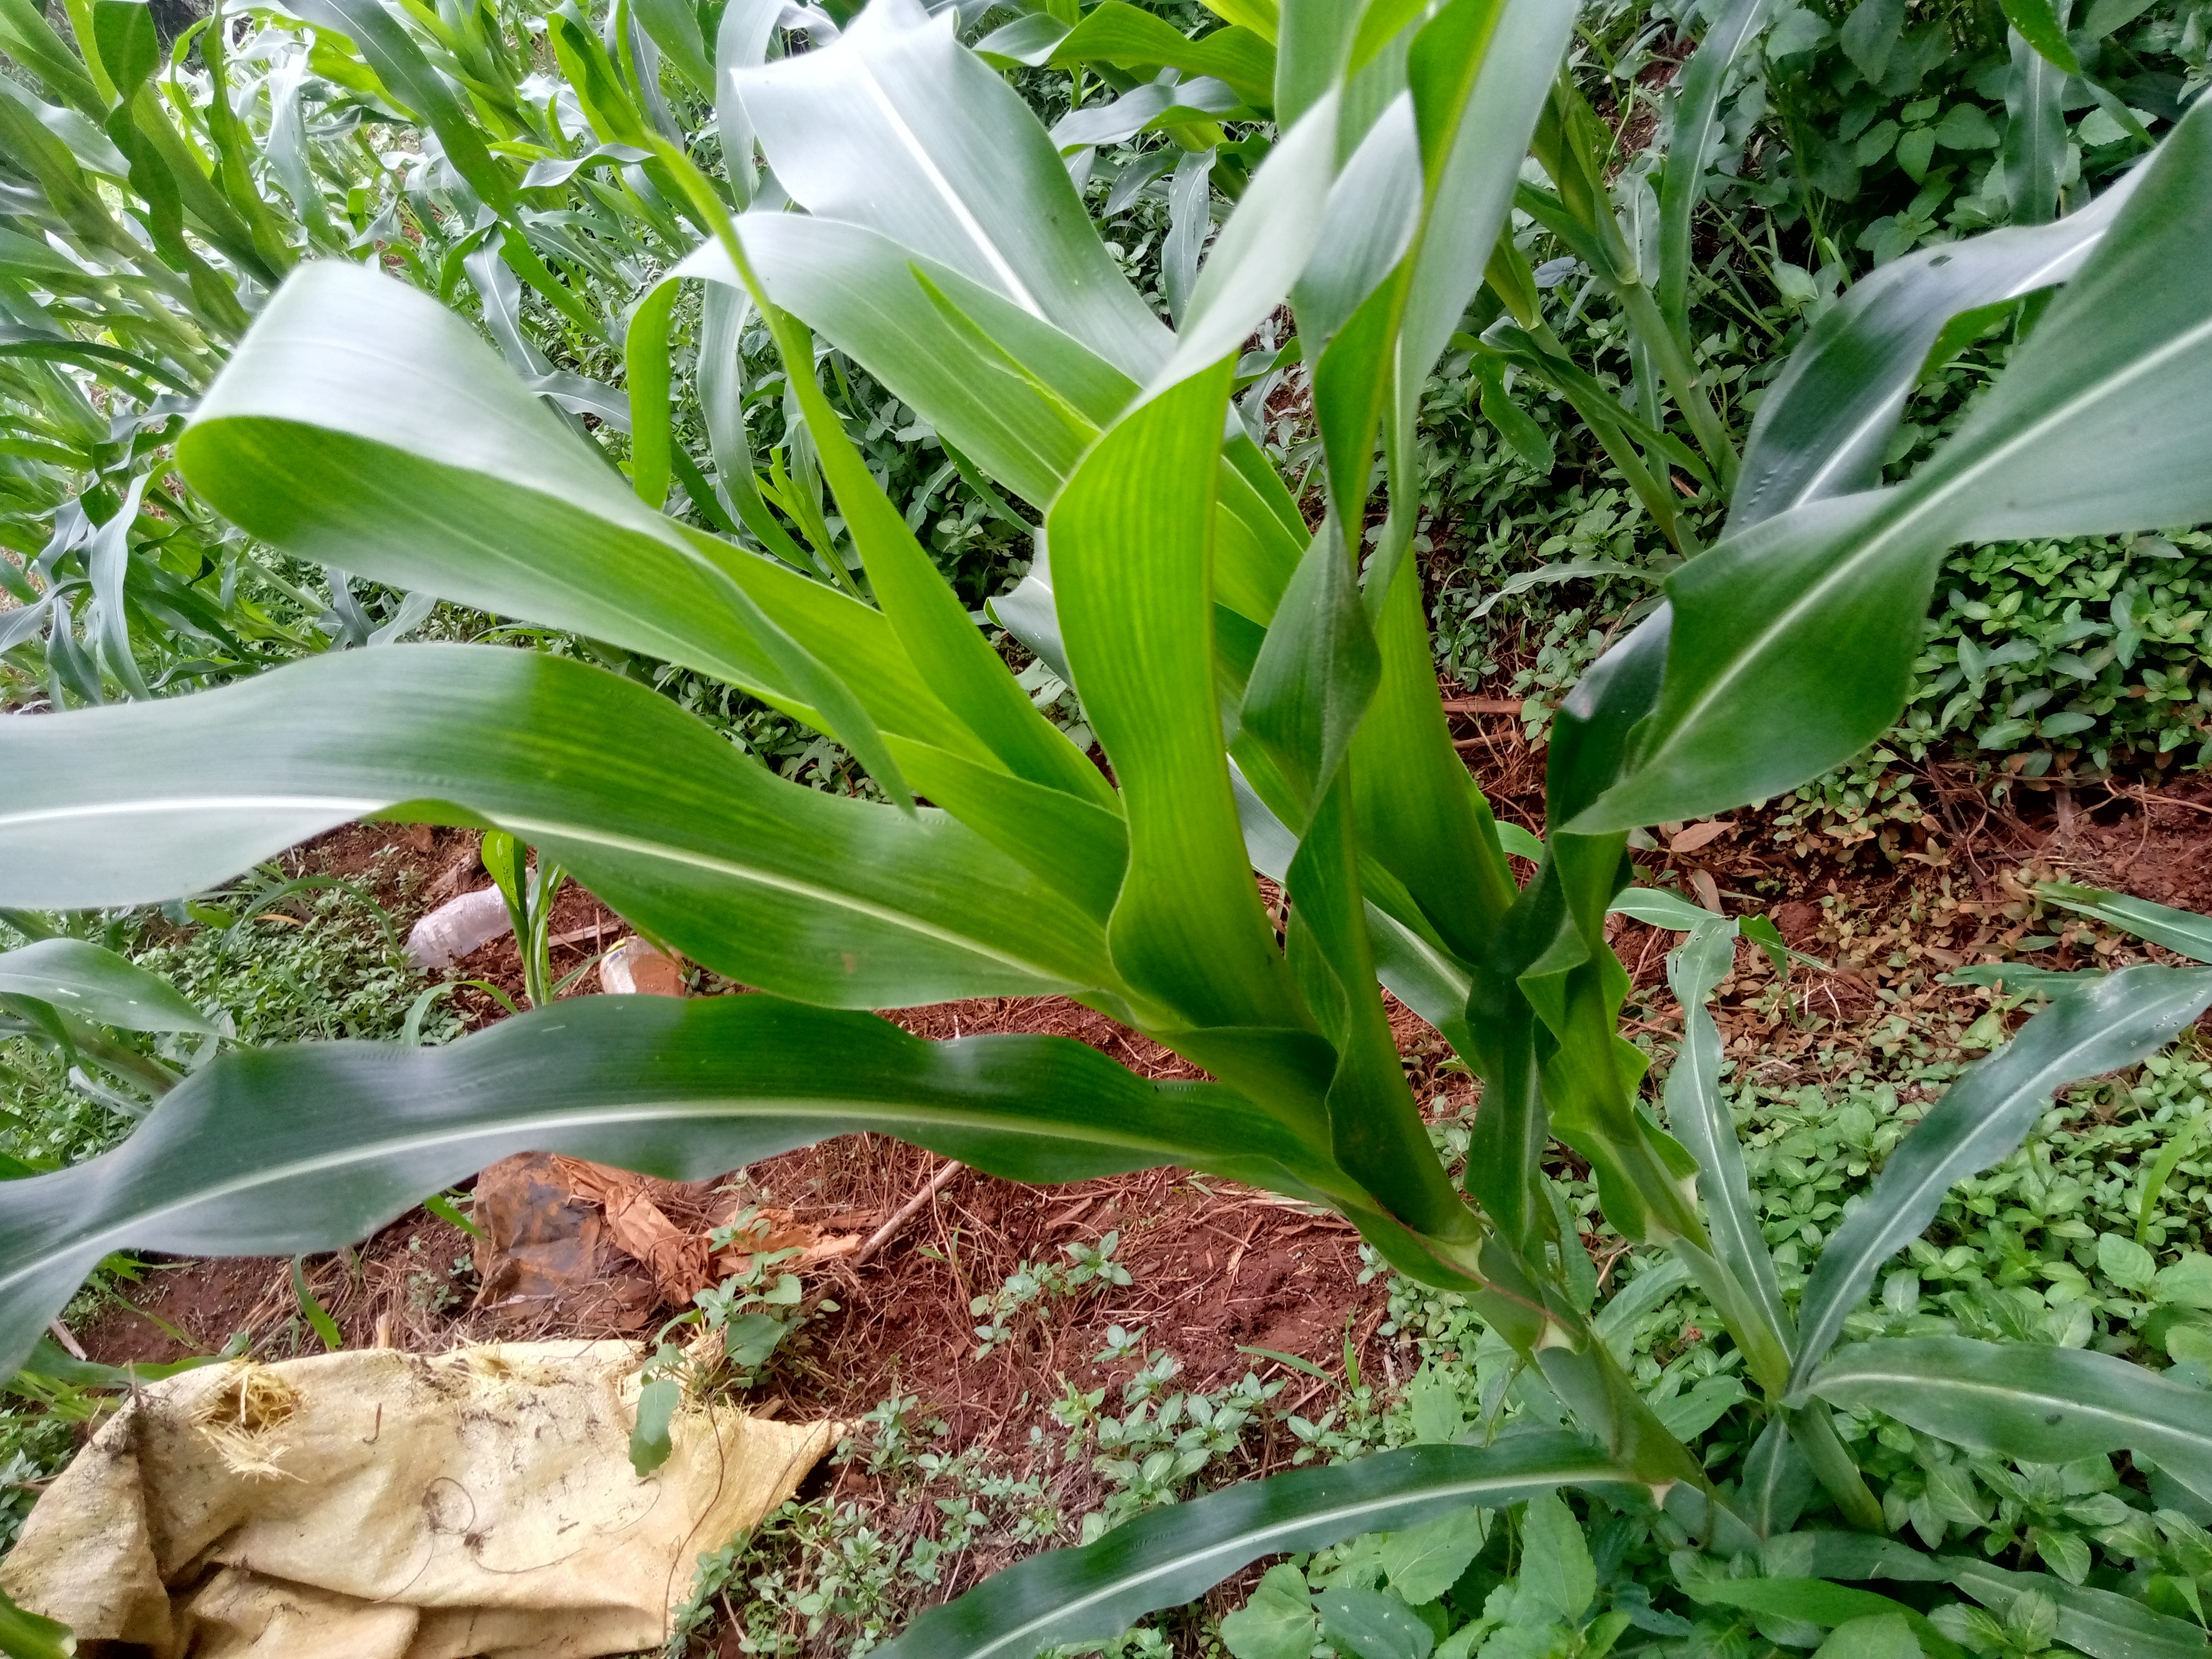
Label: healthy